Battle of Leipzig

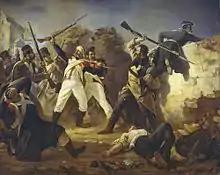
French soldiers sparing the life of Russian soldier Leontiy Korennoy for his bravery

Liebertwolkwitz was a large village in a commanding position, defended by Marshal MacDonald and General Lauriston with about 18,000 men. General von Klenau's Austrian IV Corps attacked with 24,500 men backed up by Pirch's 10th Brigade (4,550) and Zieten's 11th Brigade (5,365). The Austrians attacked first, driving the French out of Liebertwolkwitz after hard fighting, only to be driven out in turn by a French counterattack. Russo-Prussian General Württemberg was notable for his extreme bravery directing his troops under fire. At this point, Napoleon ordered General Drouot to form a grand battery of 150 guns on Gallows hill. This was done and the guns blasted the exposed Russian II Corps, forcing the Prussian battalions supporting it to take cover.